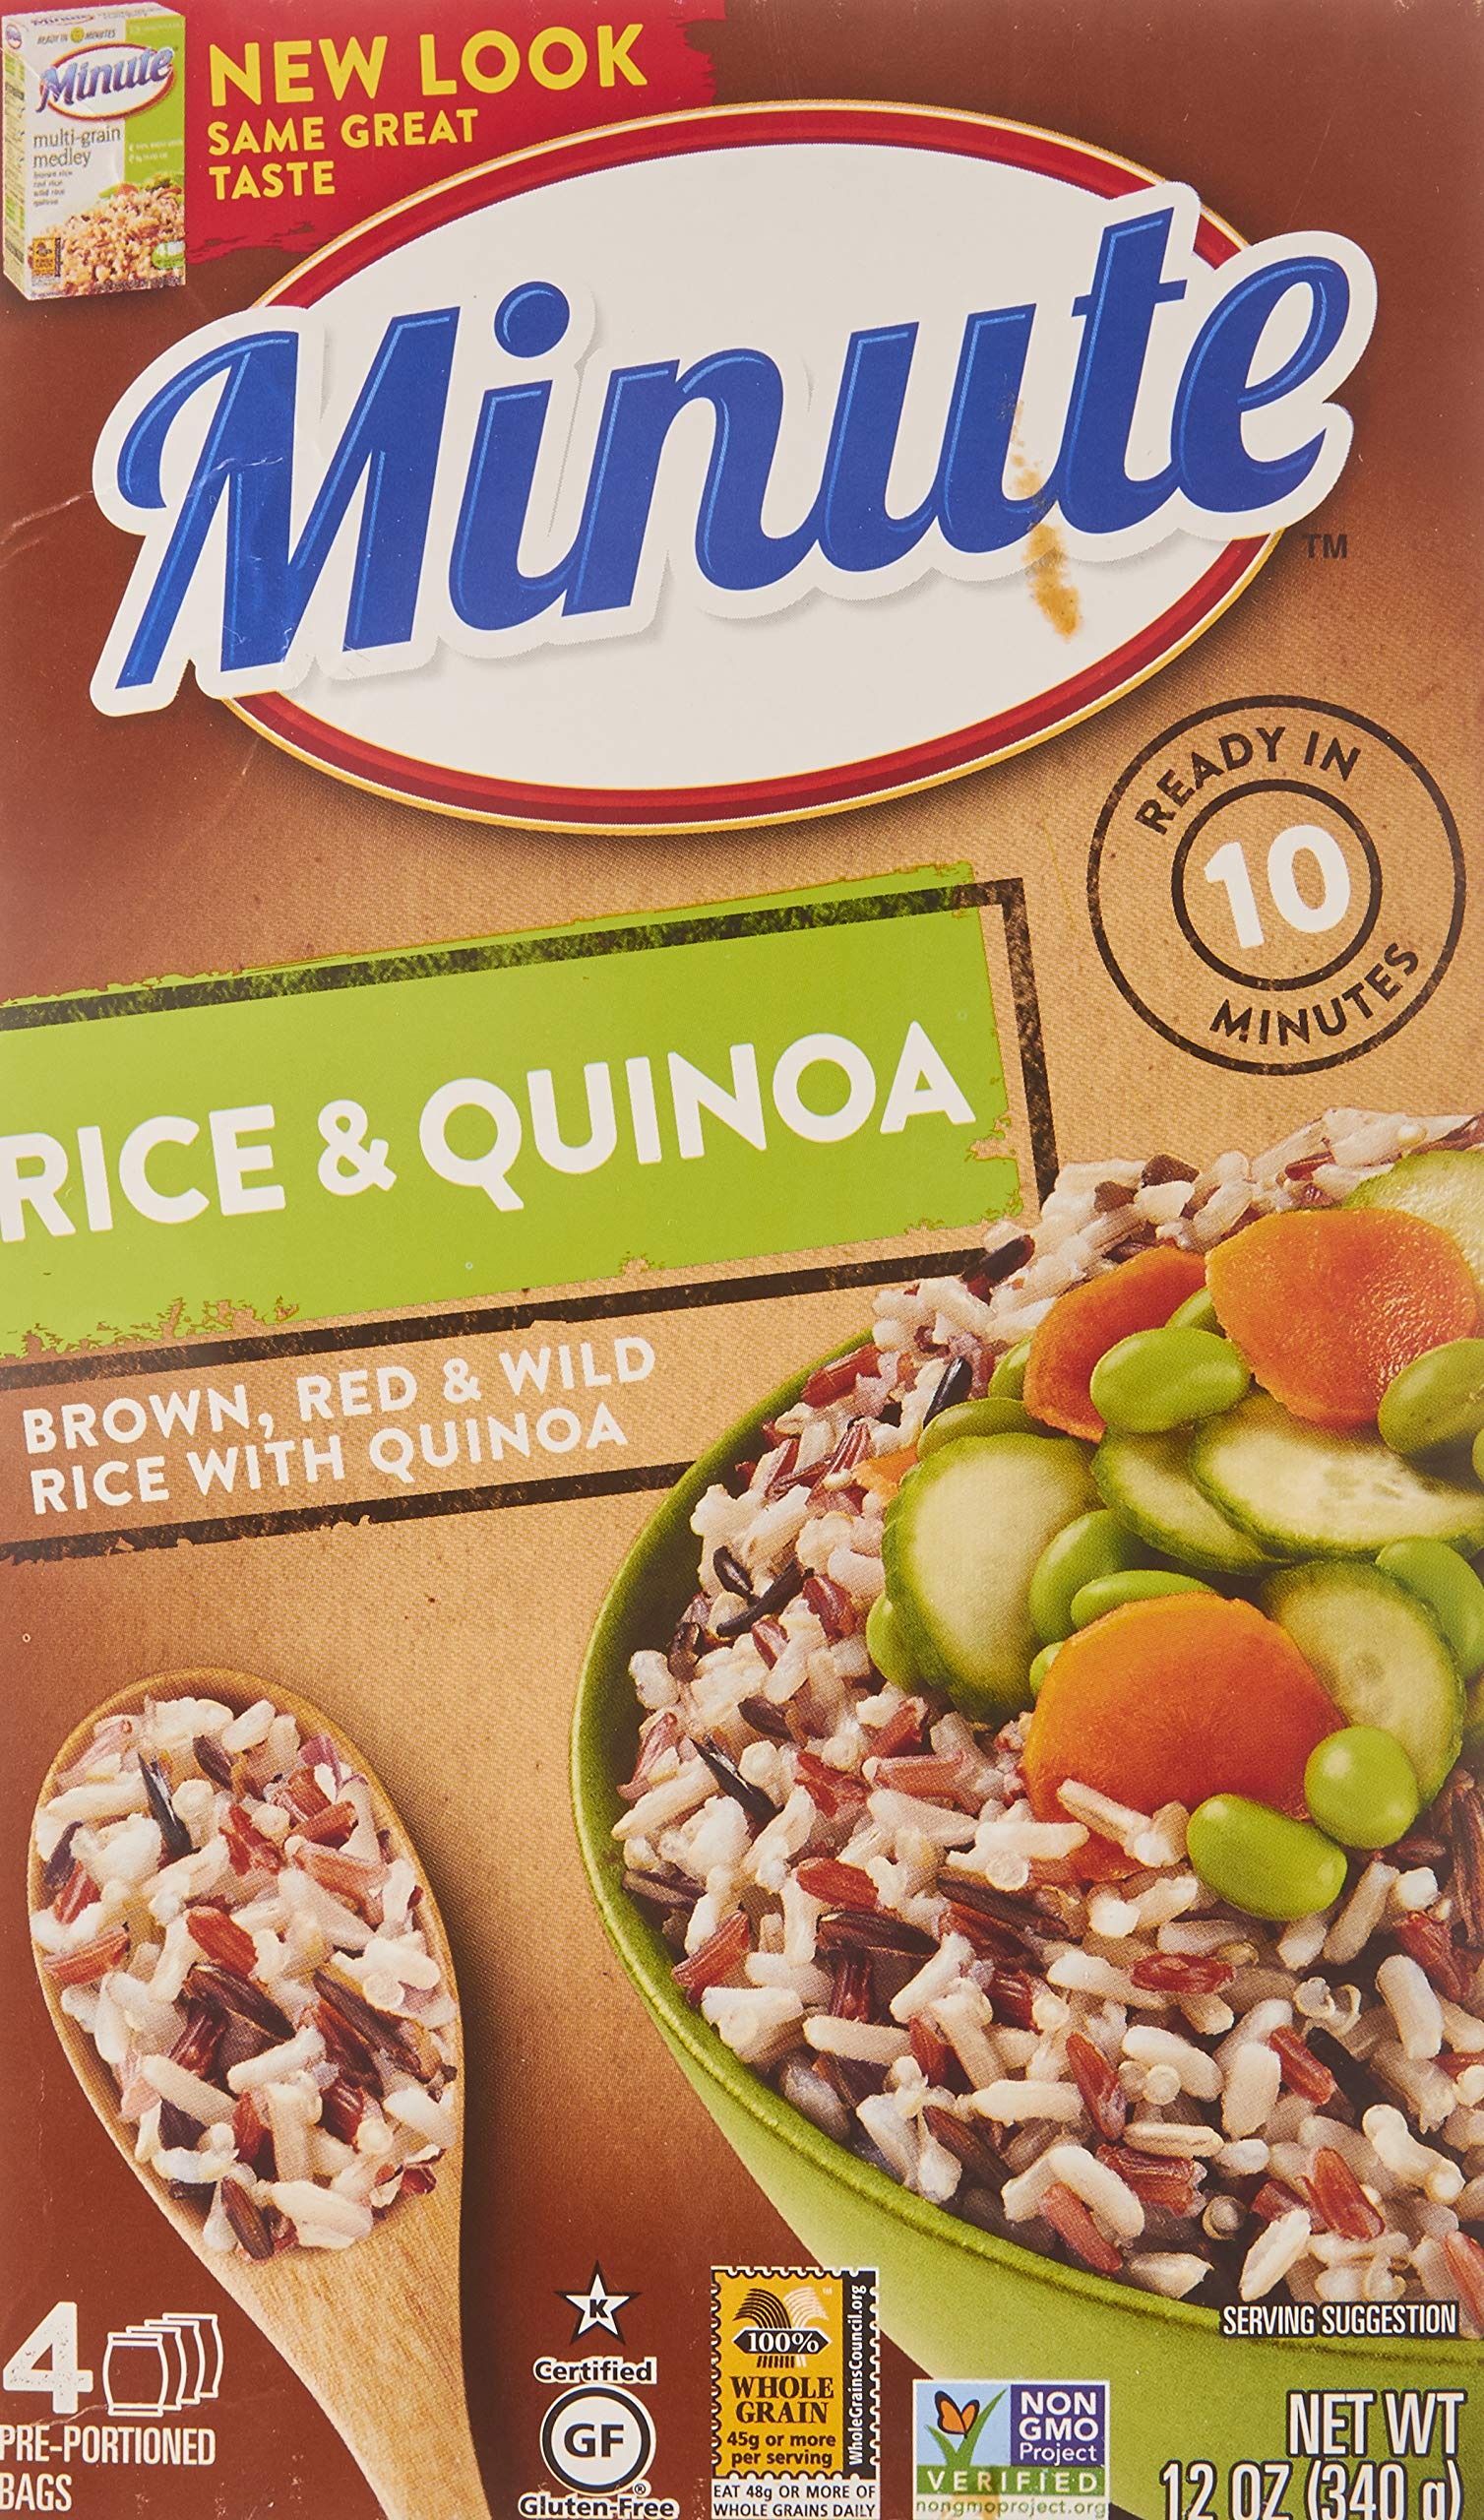
Item Name: MINUTE RICE Multi-Grain Medley, 12 oz
Bullet Point 1: Country of origin is United States
Bullet Point 2: The package dimension of the product is 8.4"L x 5"W x 2.5"H
Value: 12.0
Unit: Ounce

Price: 4.97